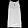
Label: Shirt